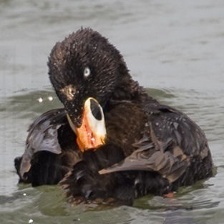
Species: SURF SCOTER
Scientific name: MELANITTA PERSPICILLATA
ImageNet parent category: drake